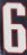
Number: 6